Andreas Carlgren

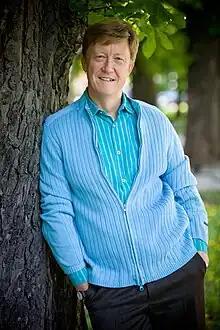

Hemming Andreas Carlgren (born 8 July 1958) is a Swedish Centre Party politician, and a former Minister for the Environment in the Swedish government.